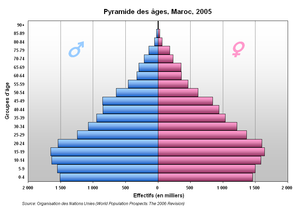
Pyramide des âges, Maroc, 2005